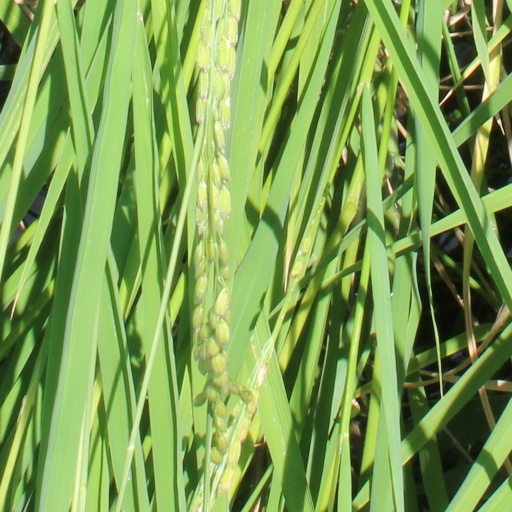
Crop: rice